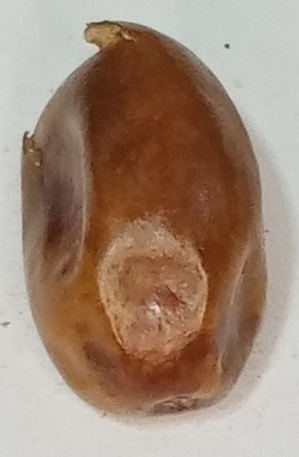
Variety: fasli-toto
Size: small
Grade: grade-1